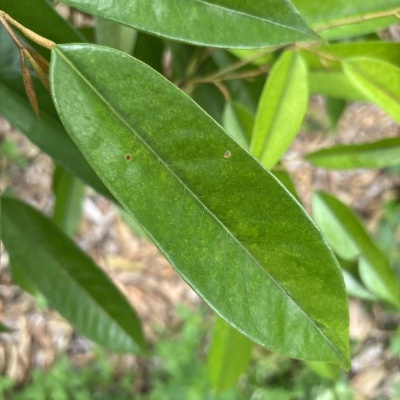
Label: Leaf_Healthy